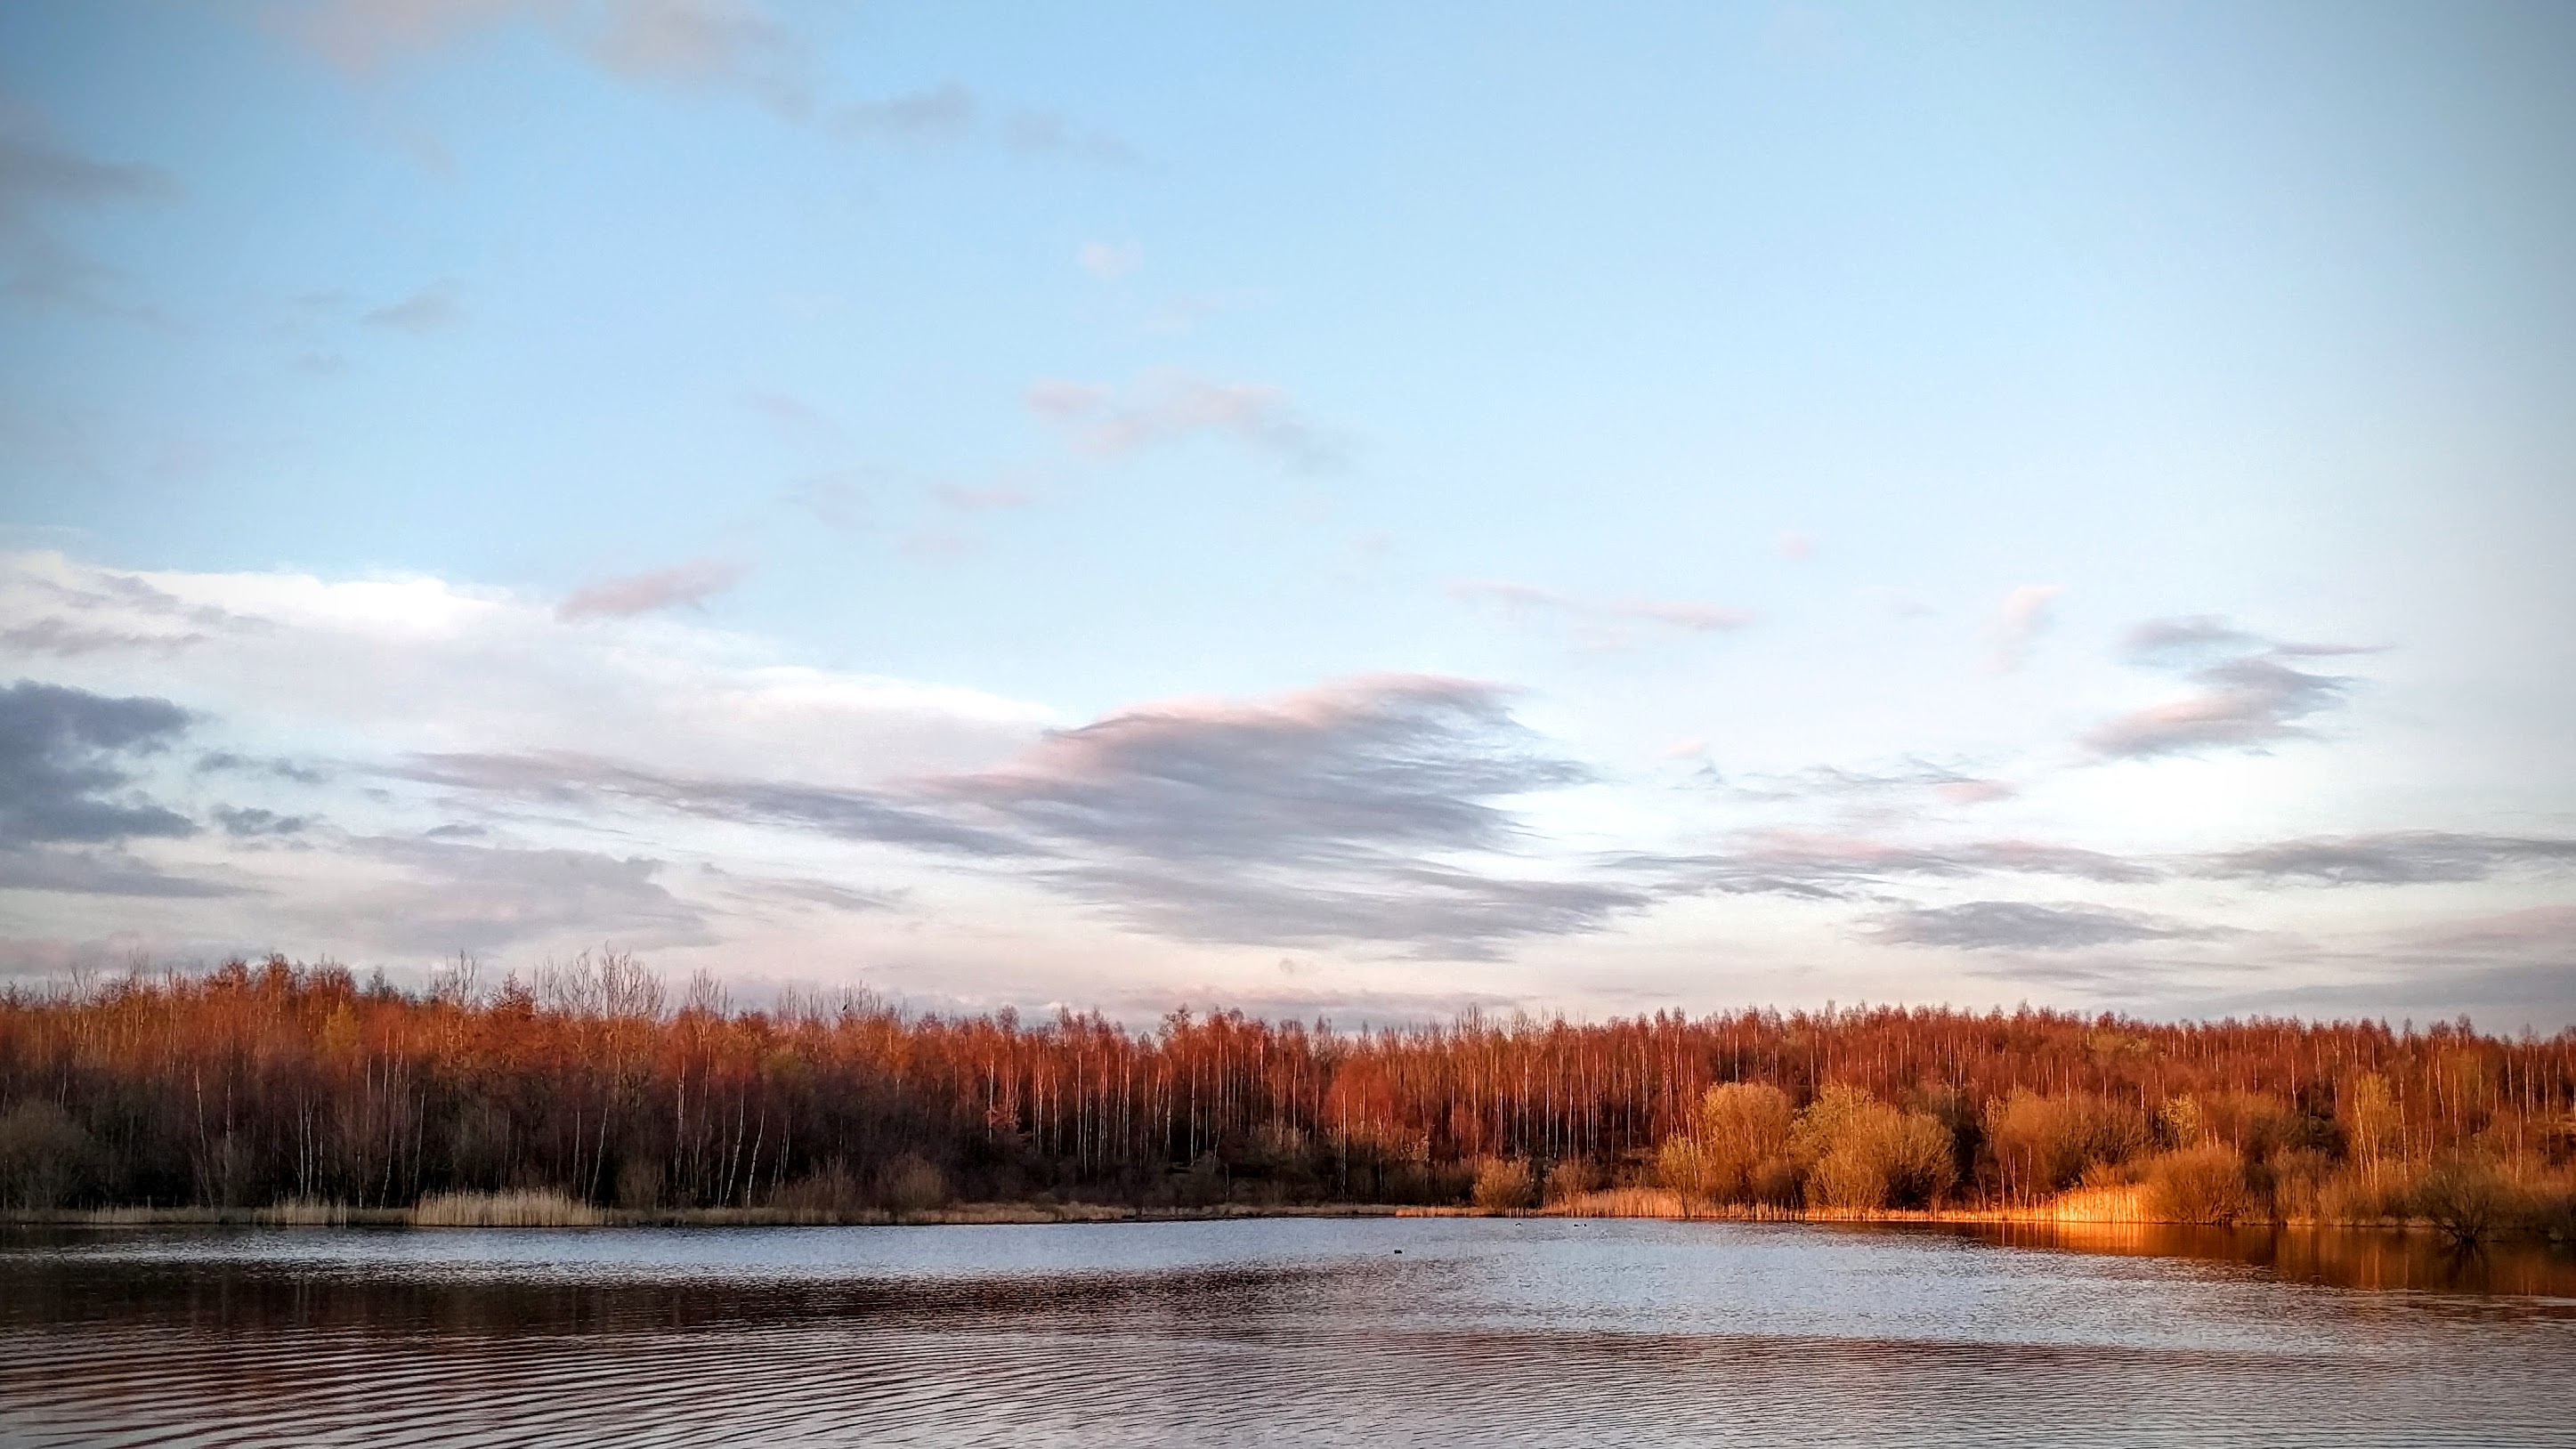
landscape, nature, horizon, marsh, cloud, sky, sunrise, sunset, sunlight, morning, lake, dawn, river, panorama, dusk, evening, reflection, autumn, season, wetland, habitat, loch, natural environment, atmospheric phenomenon